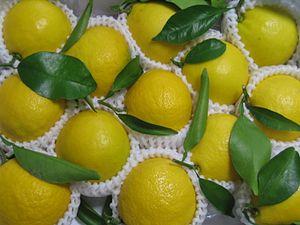
Hyuganatsu, Citrus tamurana, est un fruit d'origine japonaise appartenant au groupe des agrumes tardifs.
Citrus est un genre de plantes angiospermes de la famille des Rutaceae, sous-famille des Aurantioideae, tribu des Citreae, sous-tribu des Citrinae. Ce genre contient les arbres donnant les fruits communément appelés « agrumes » : orange, citron, pamplemousse, mandarine, etc.